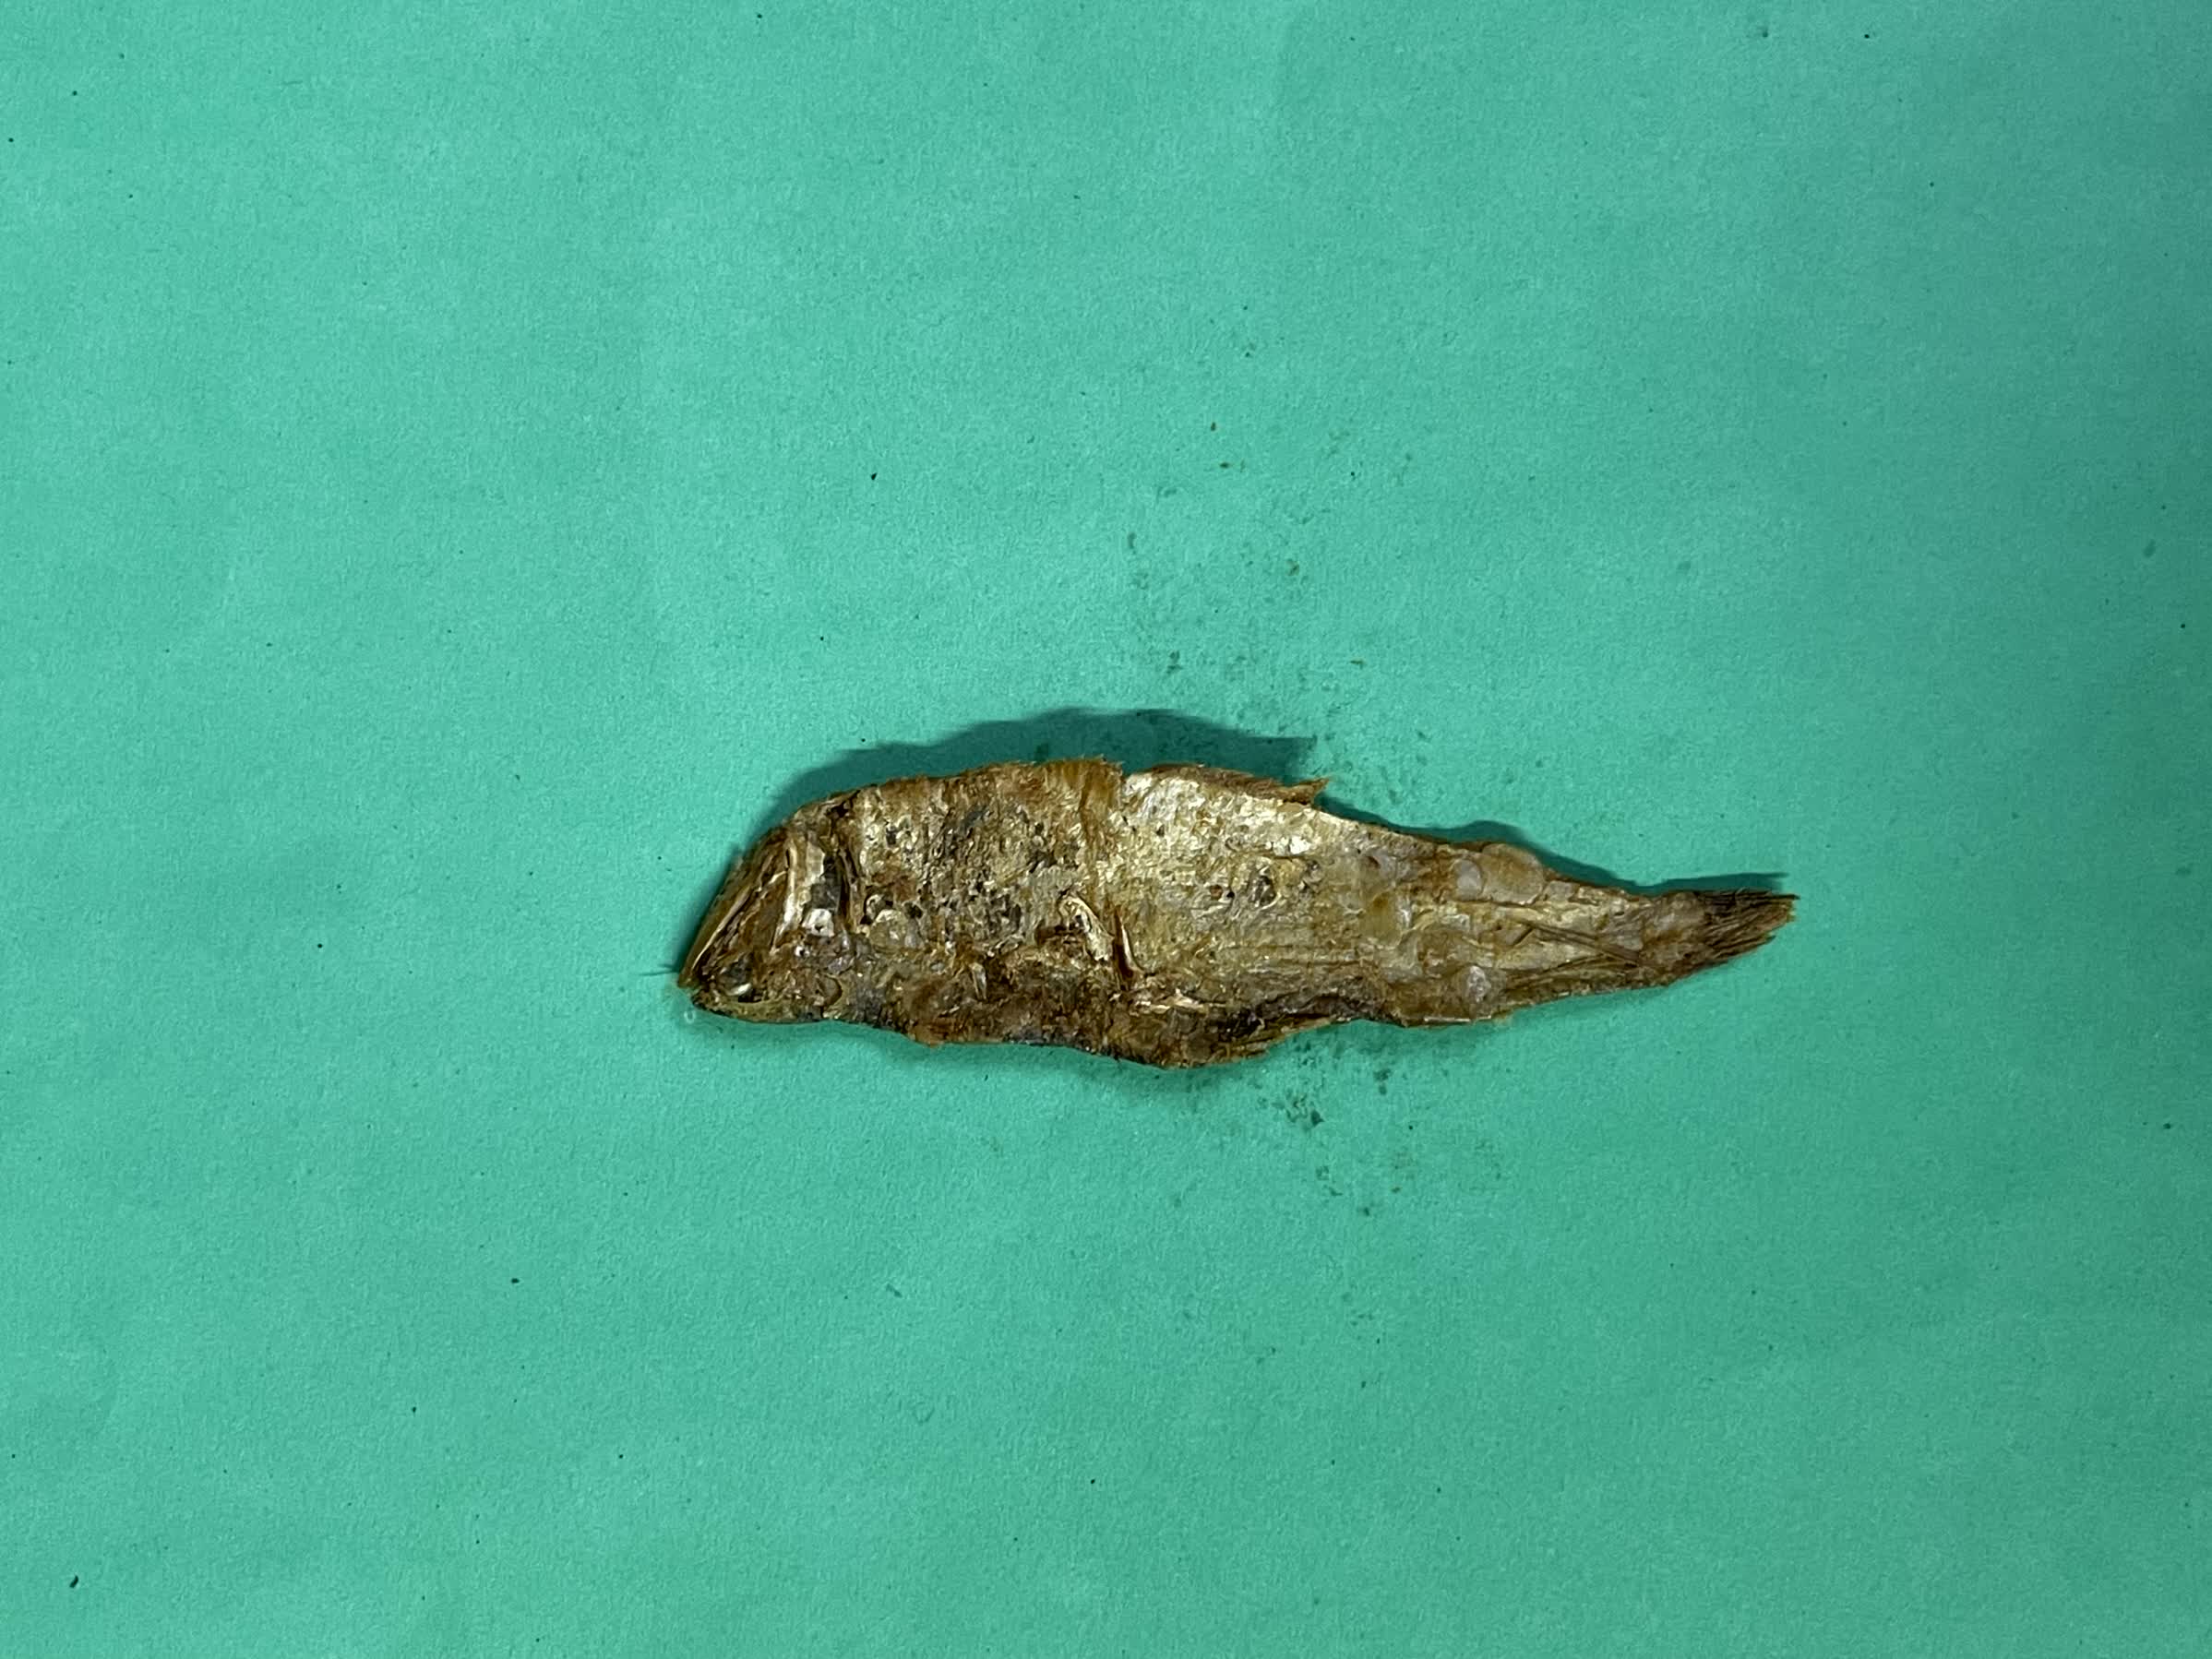
Species: Bashpata